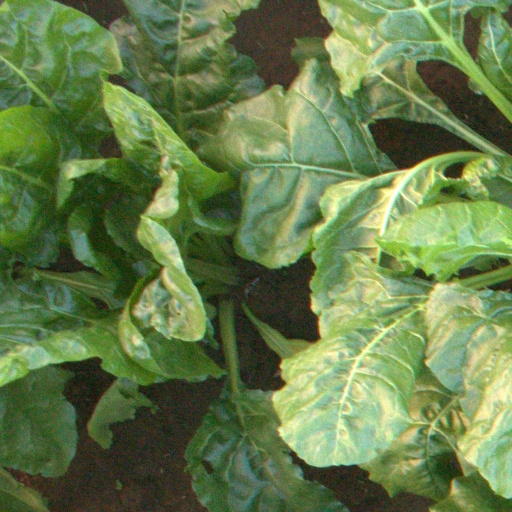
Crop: sugar beet